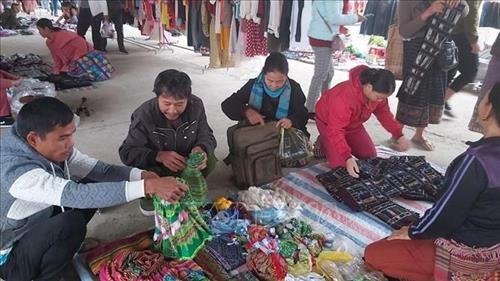
có một vài người xuất hiện ở quầy hàng bán vải